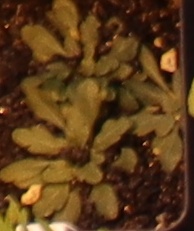
Label: Horseweed